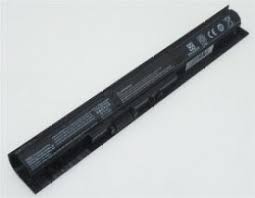
Waste category: battery